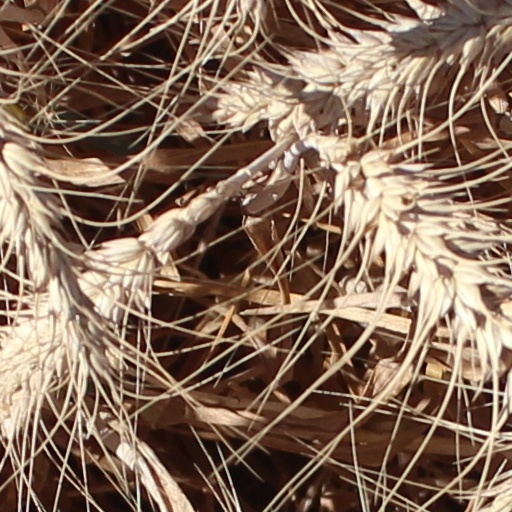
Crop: wheat